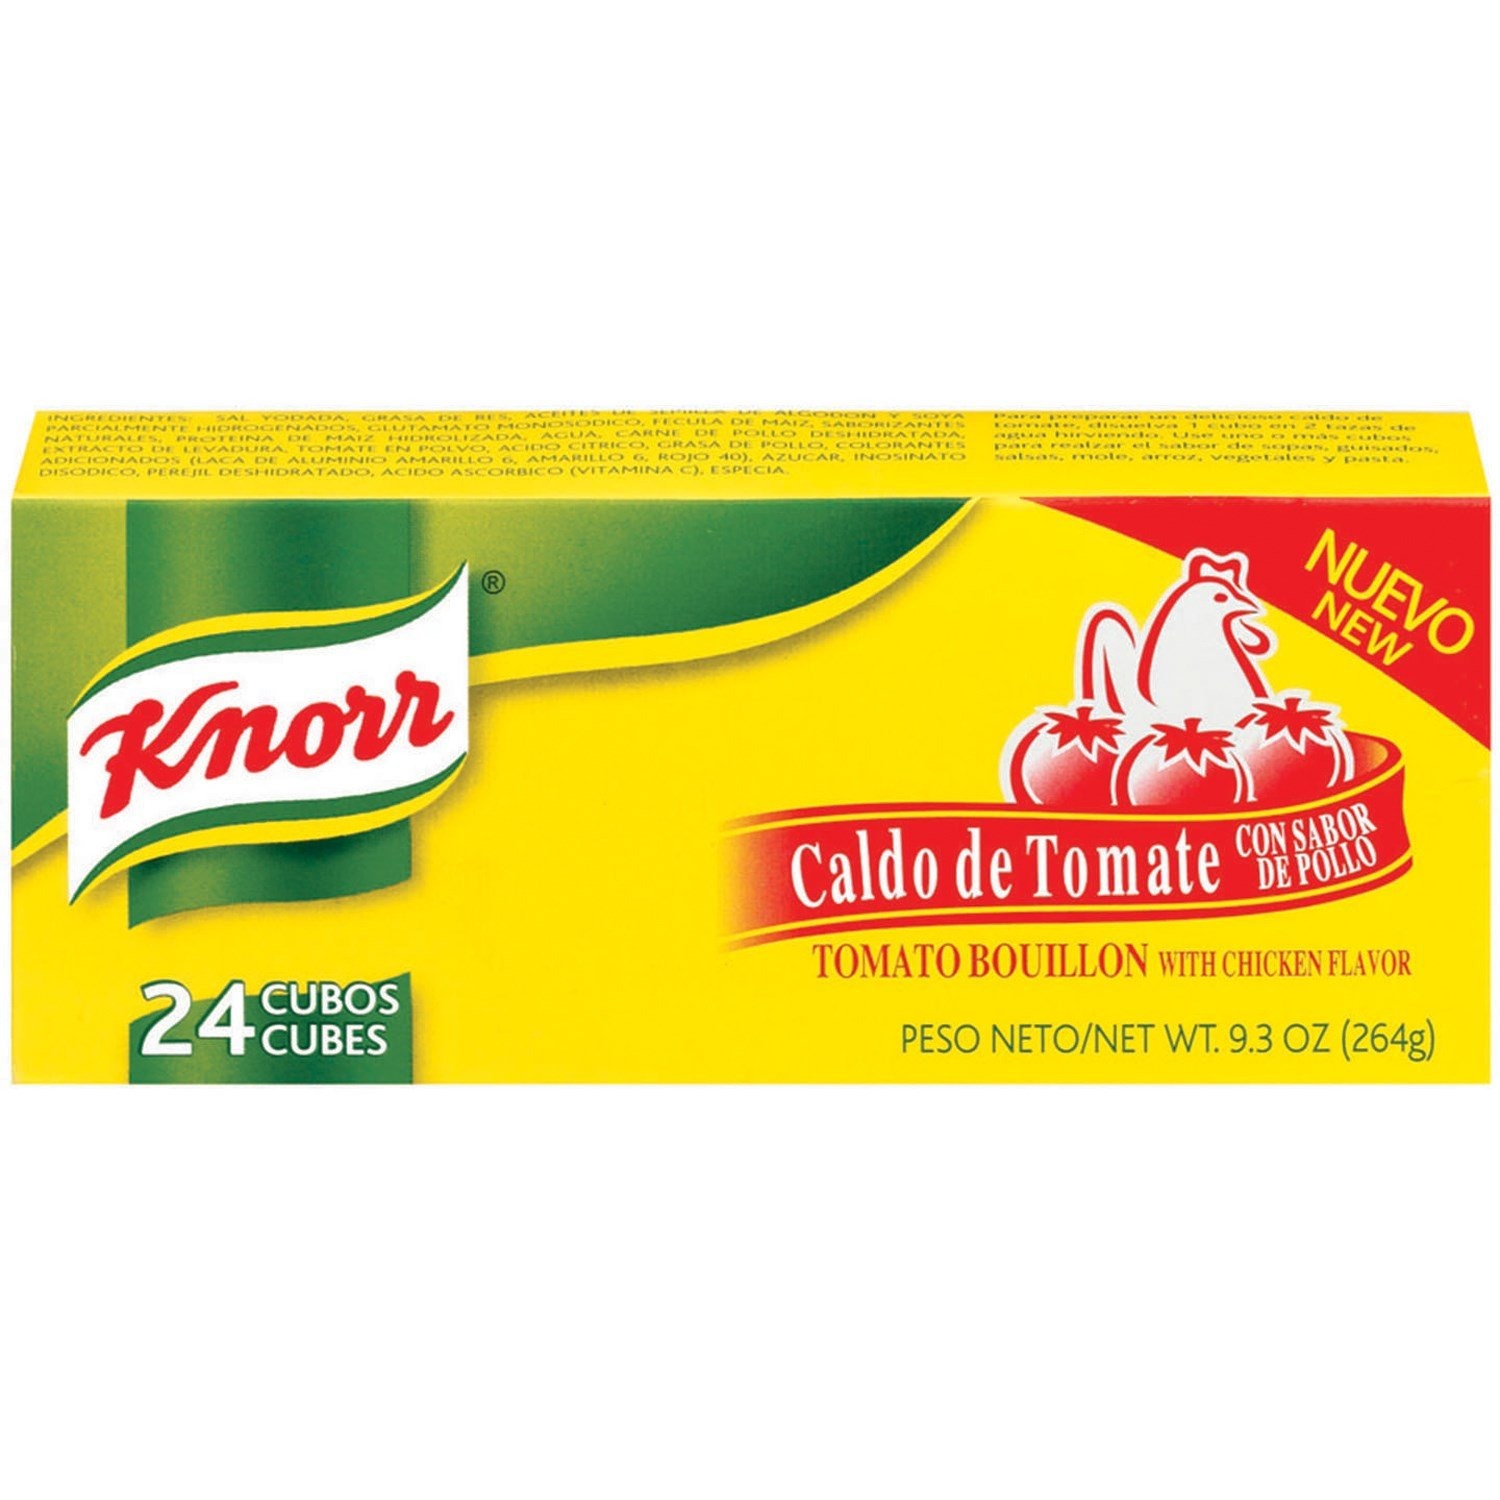
Item Name: Knorr, Bouillon, 9.3 Ounce
Bullet Point 1: Bouillon Cube Tmo Chkn (Pack of 36)
Bullet Point 2: Grocery > Specialty Grocery
Product Description: Packaged Chicken Bouillons
Value: 9.3
Unit: Ounce

Price: 2.48